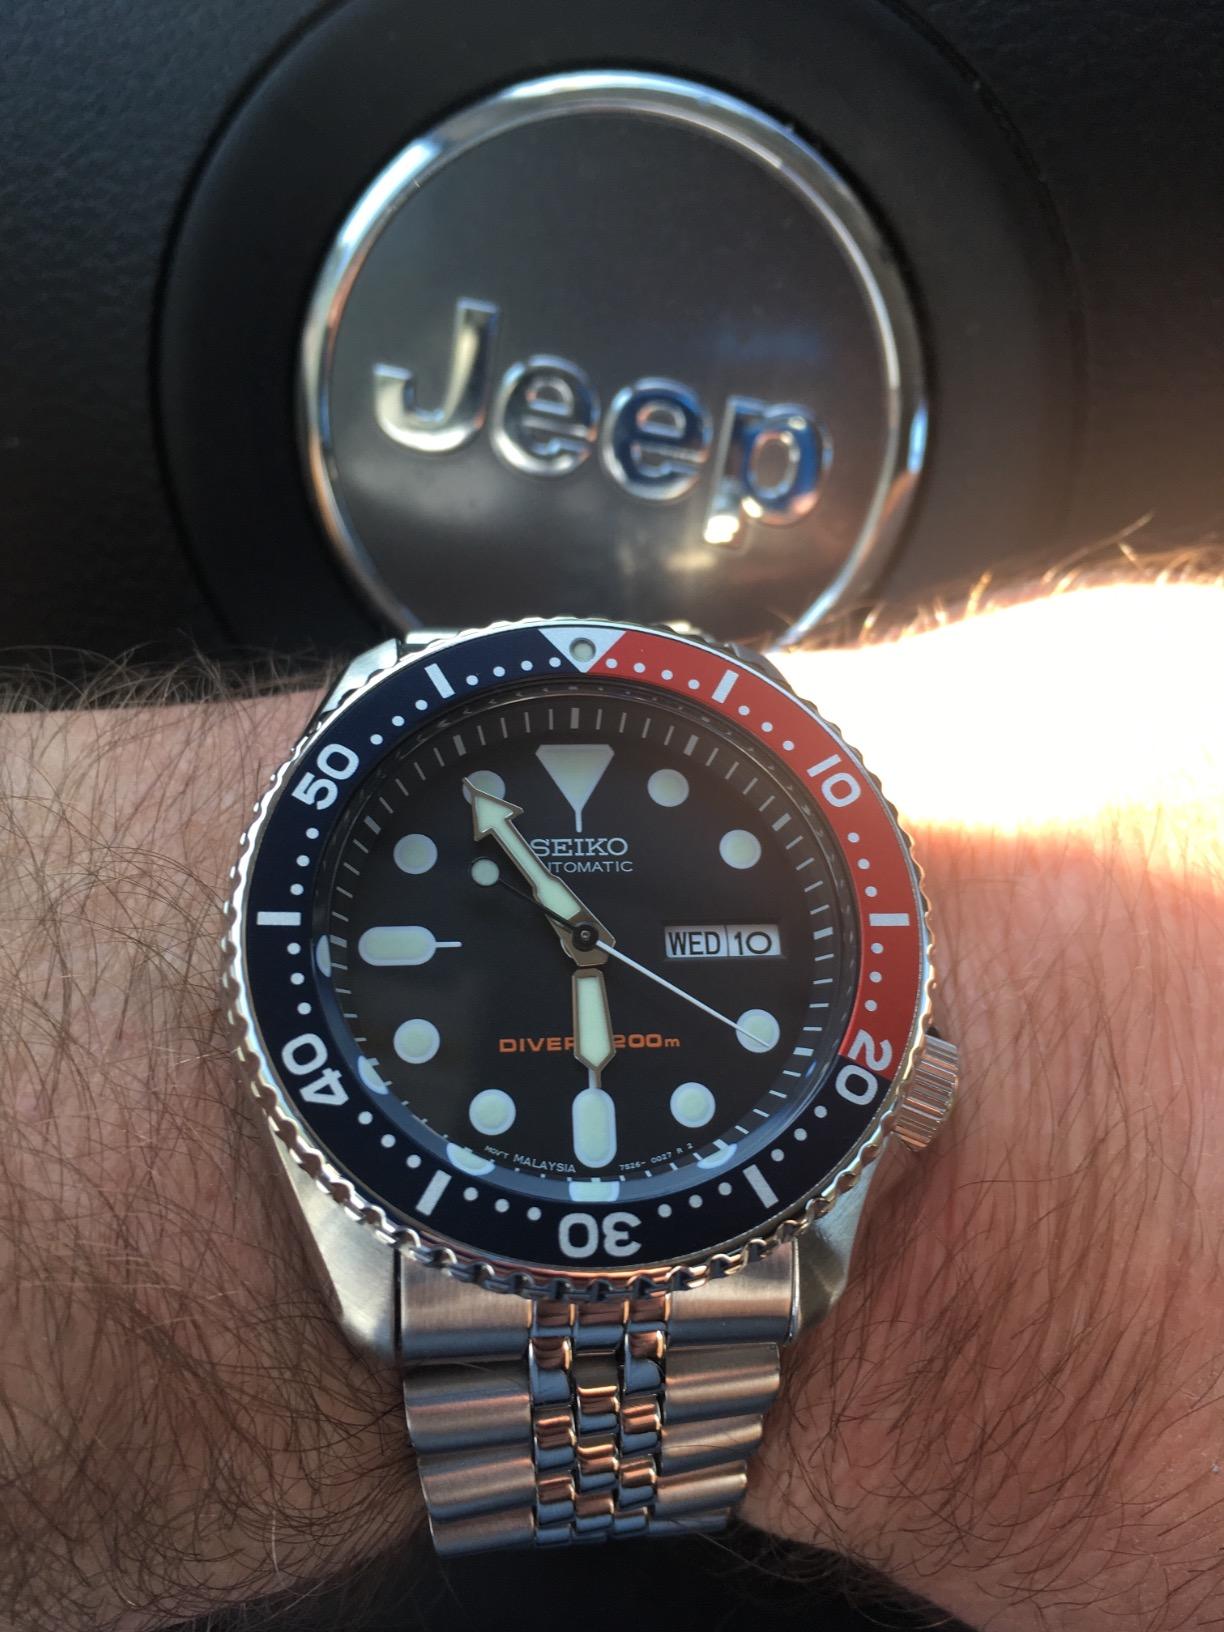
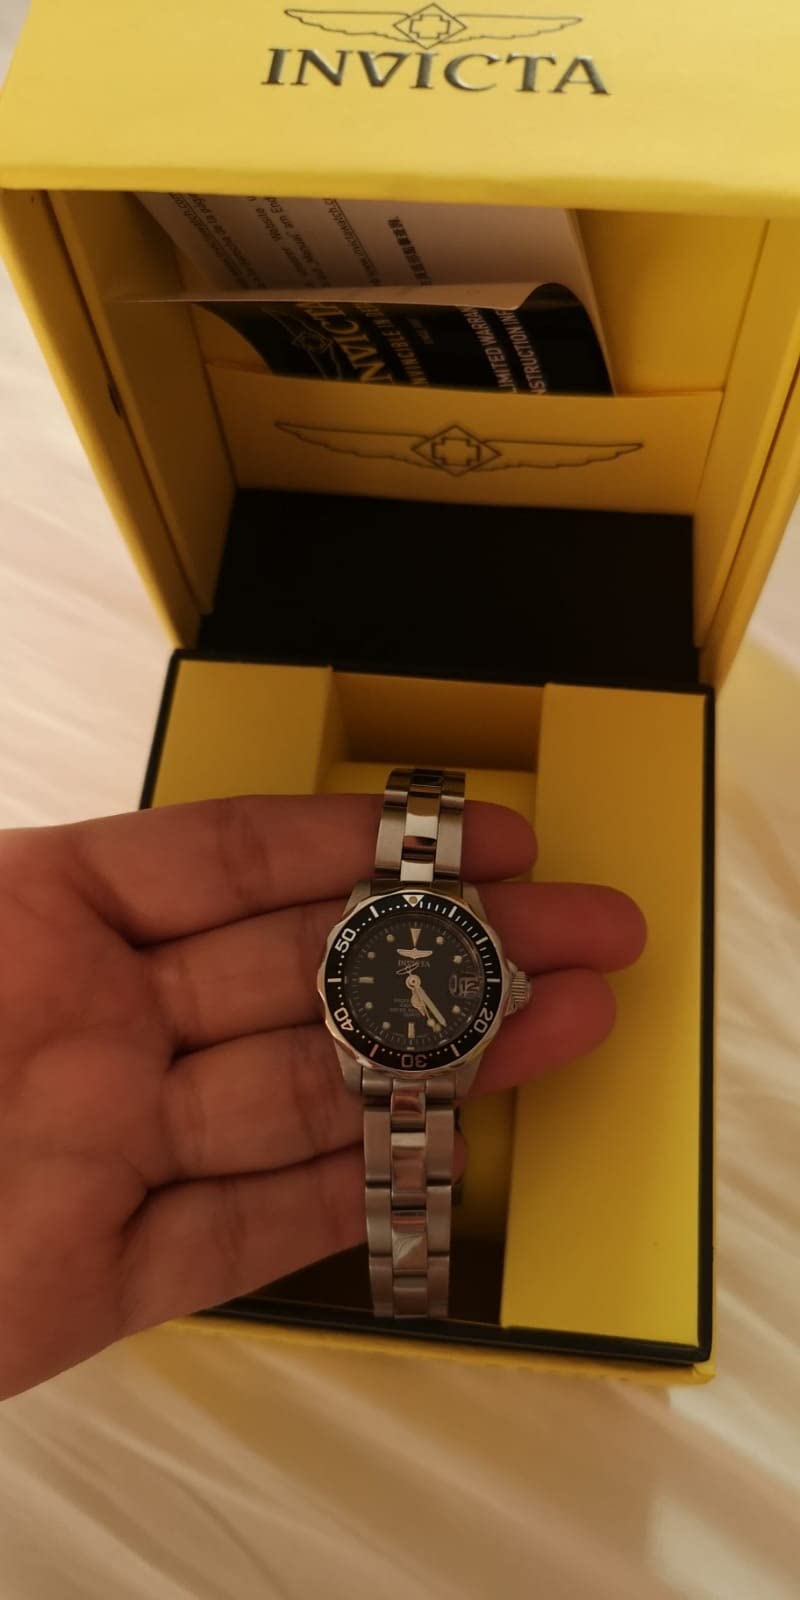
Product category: accessories_watch
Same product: no